Bram Wiertz

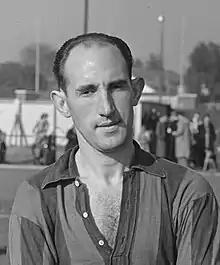
Wiertz in 1951

Bram Wiertz (21 November 1919 – 20 October 2013) was a Dutch footballer who competed in the 1952 Summer Olympics. At the time of his death aged 93, Wiertz was the oldest living Dutch international footballer.